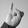
ASL letter: I